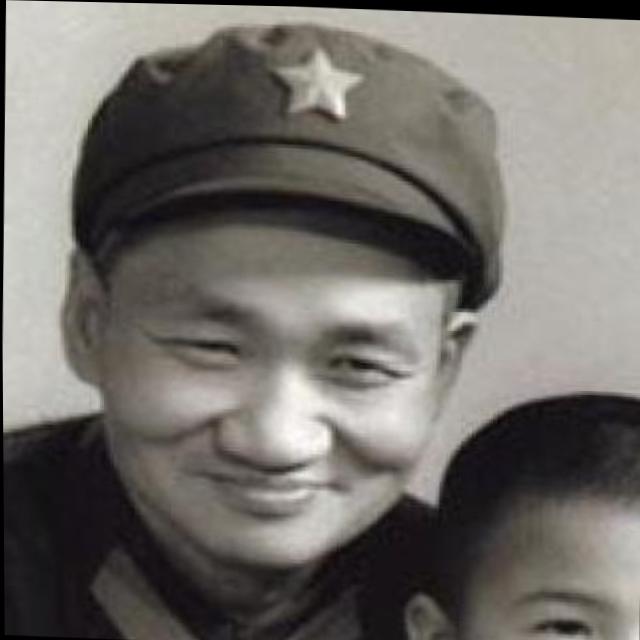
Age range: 21-44